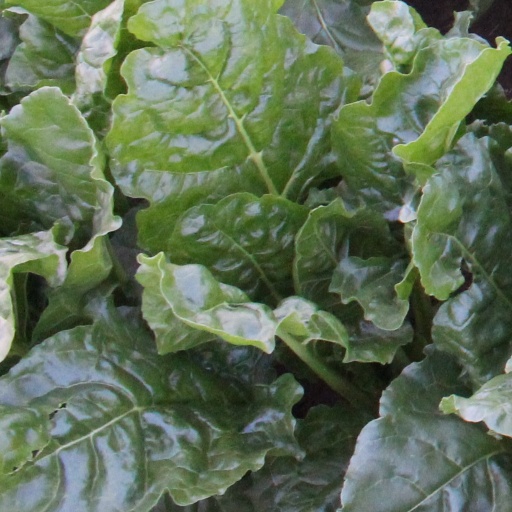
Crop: sugar beet